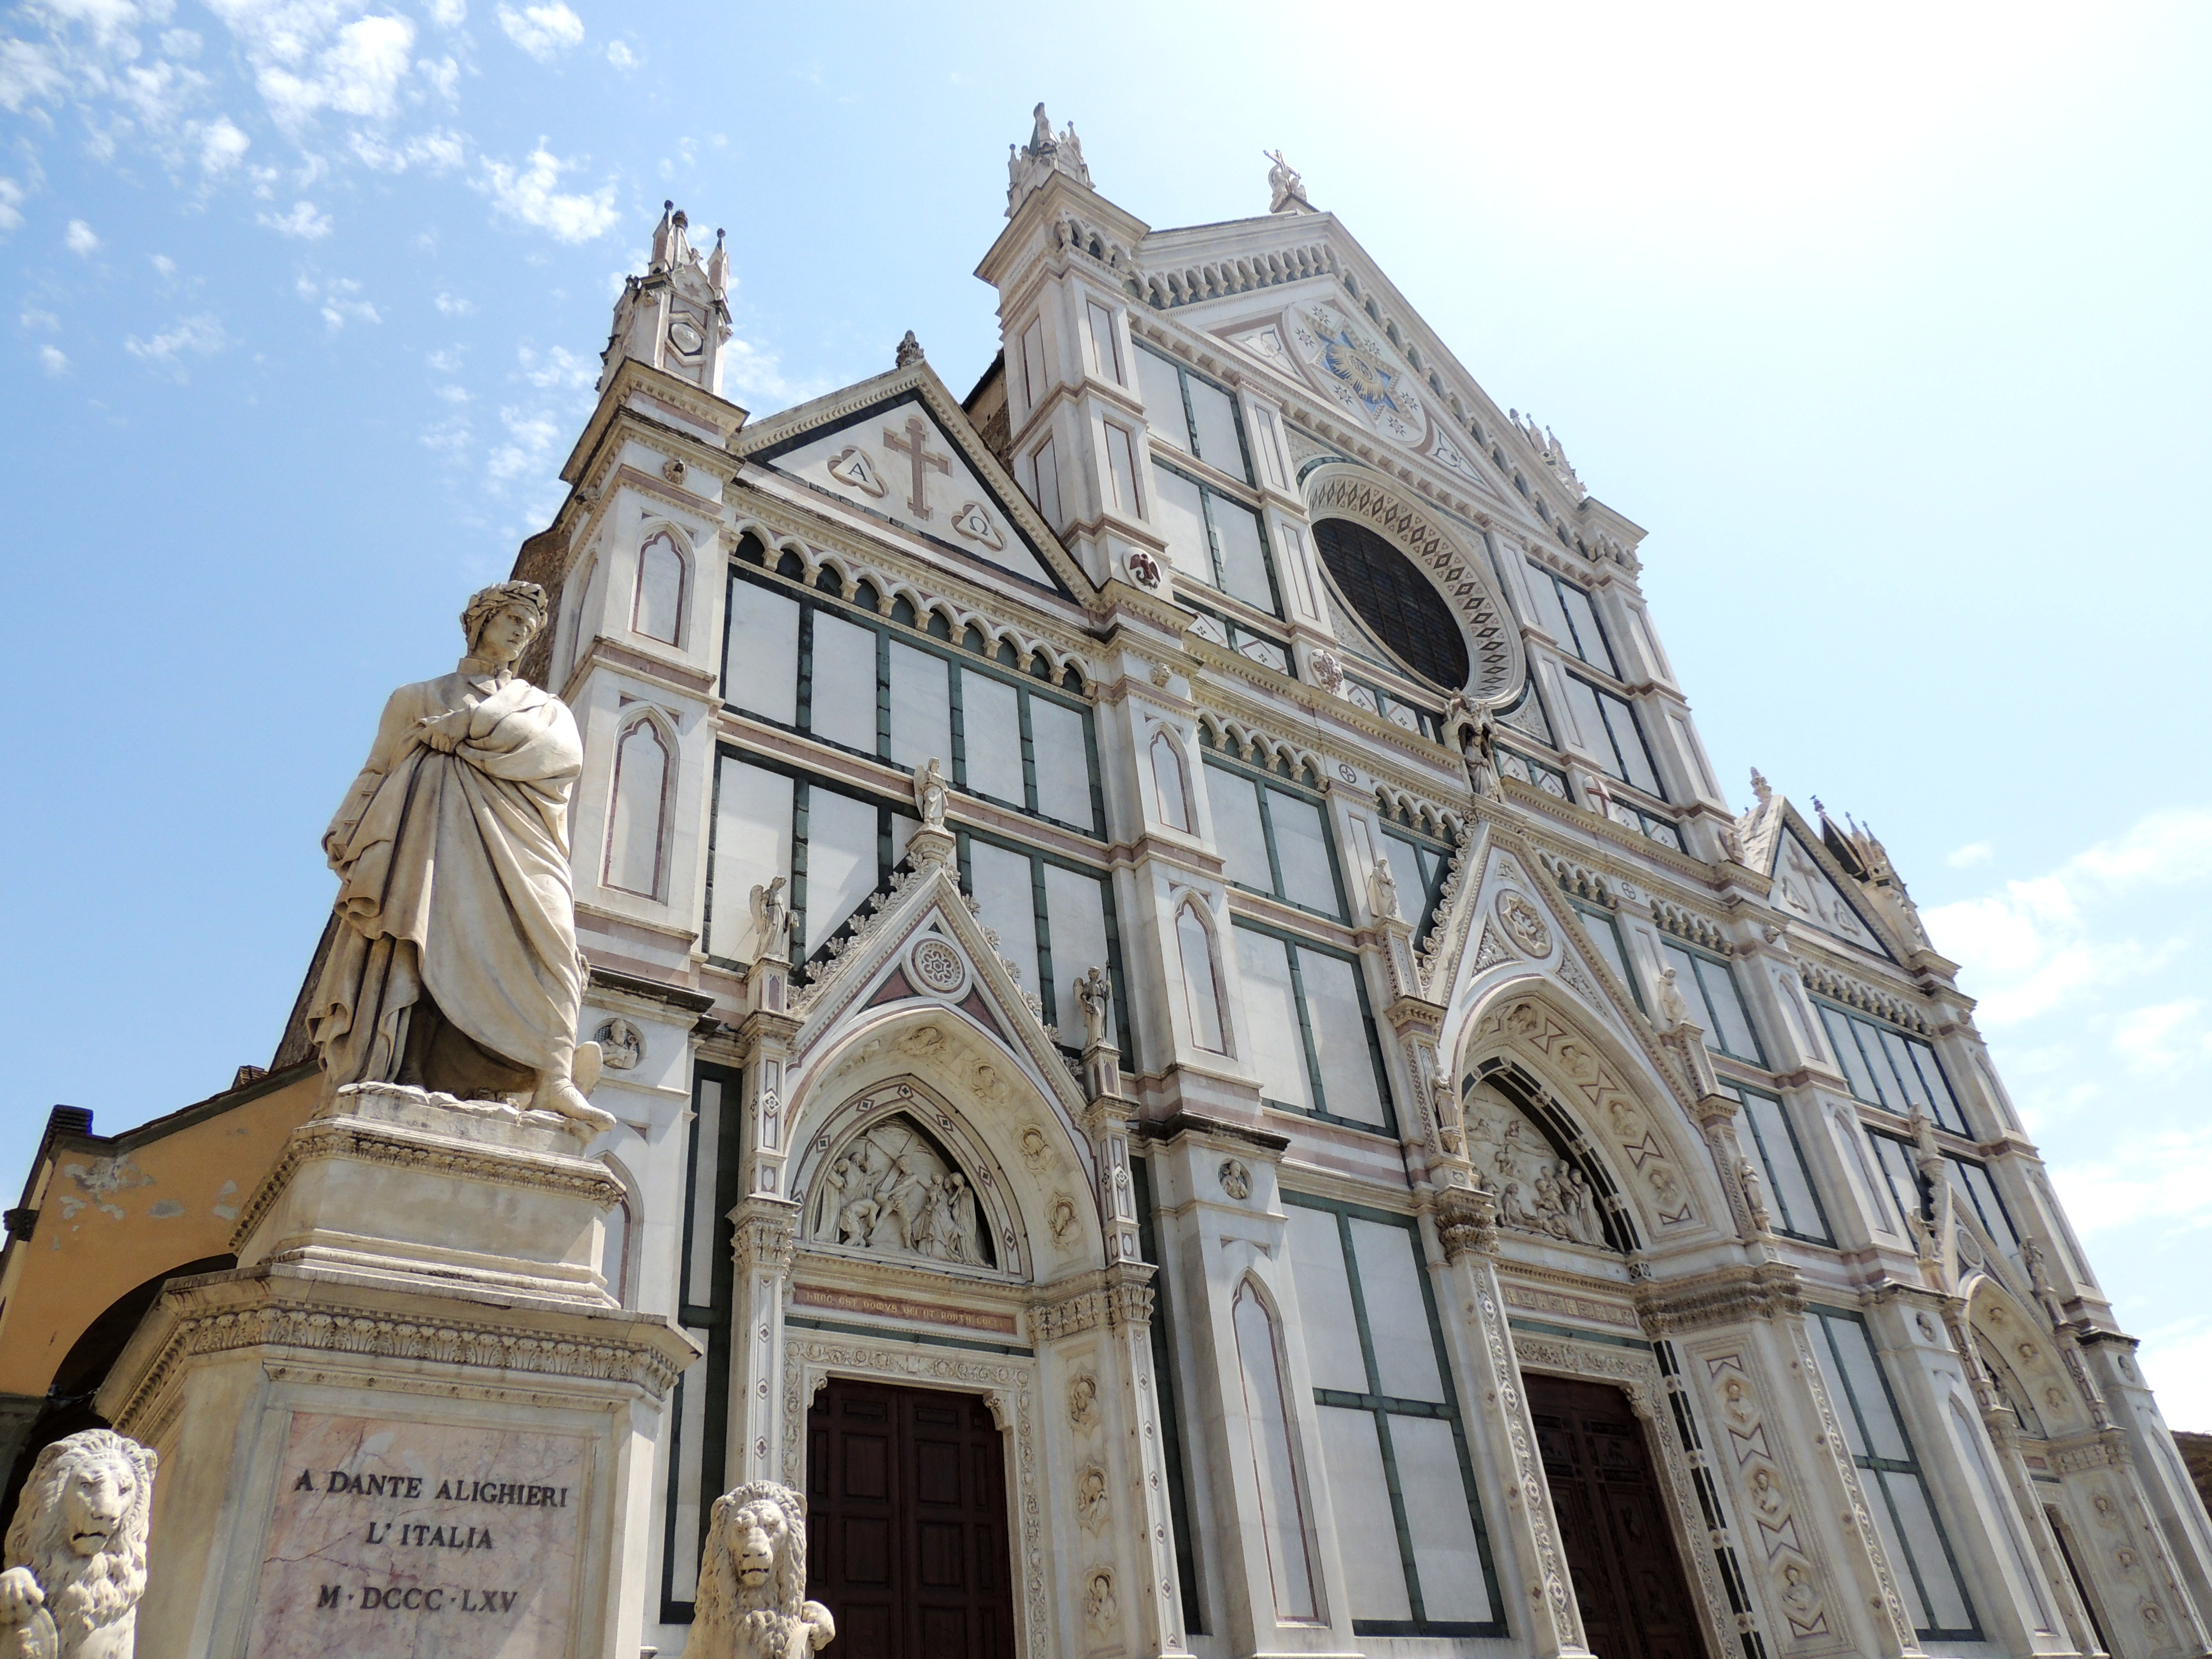
architecture, building, landmark, facade, church, cathedral, place of worship, medieval architecture, spire, synagogue, basilica, gothic architecture, tours, classical architecture, historic site